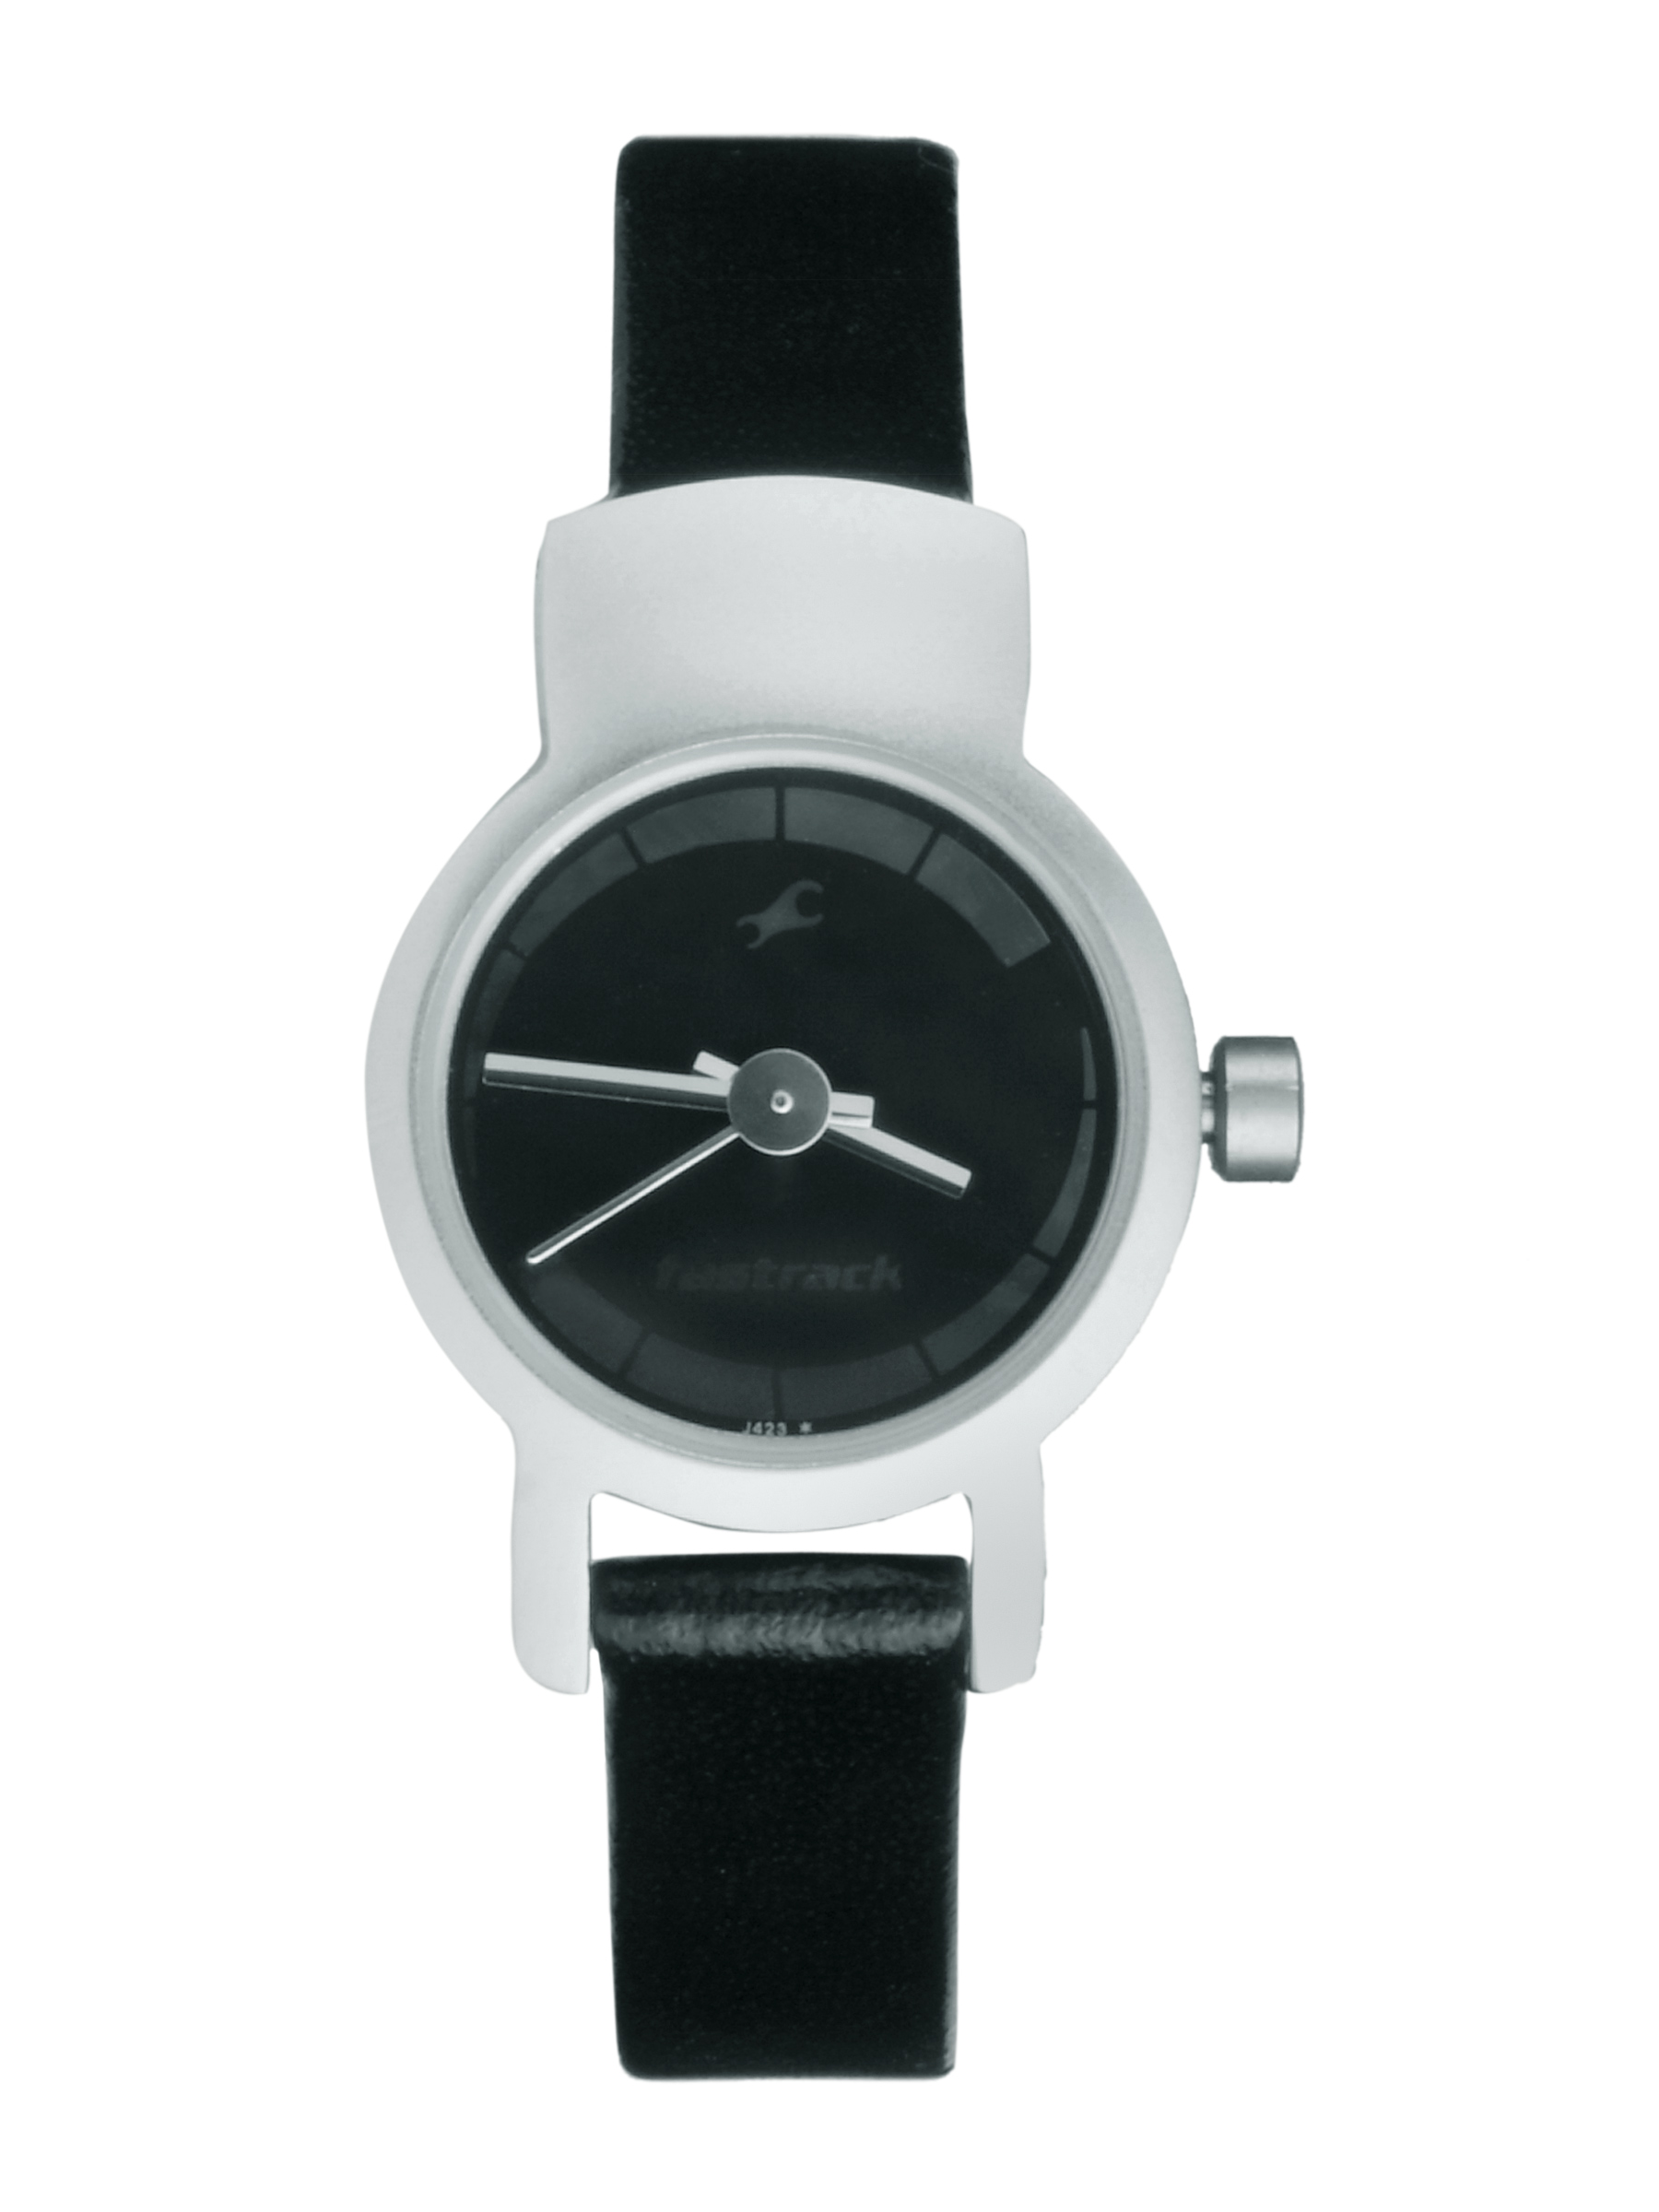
Fastrack Women Black Casual Watch
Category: Accessories / Watches / Watches
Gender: Women
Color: Black
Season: Winter 2016
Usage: Casual